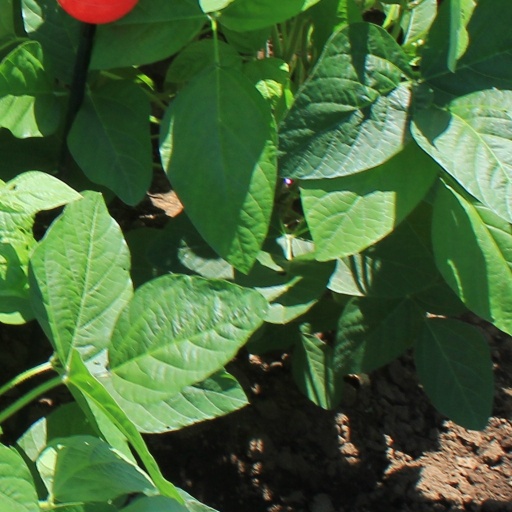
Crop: soybean